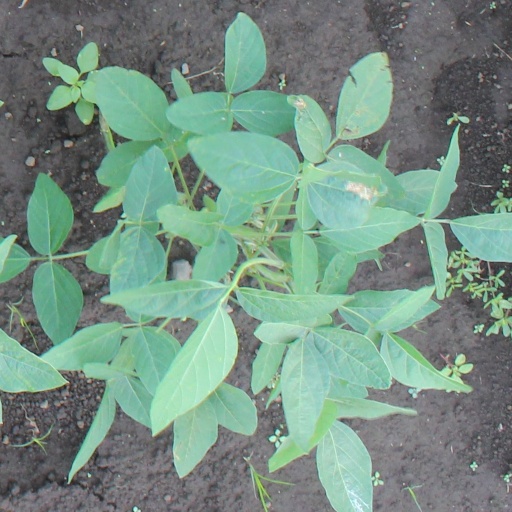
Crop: soybean